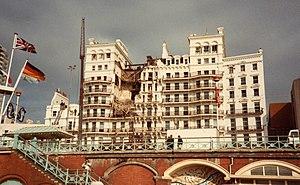
Le conflit nord-irlandais, appelé aussi « les Troubles », est une période de violences et d'agitation politique en Irlande du Nord dans la seconde moitié du XXᵉ siècle. Il débute à la fin des années 1960 et est considéré comme terminé entre 1997 et 2007 selon les interprétations. La violence continue cependant après cette date, mais de façon occasionnelle et à petite échelle, tandis que la plupart des groupes belligérants déposent les armes.
L’attentat de Brighton est un attentat à la bombe ayant visé le Grand Hôtel de Brighton en Angleterre le 12 octobre 1984.